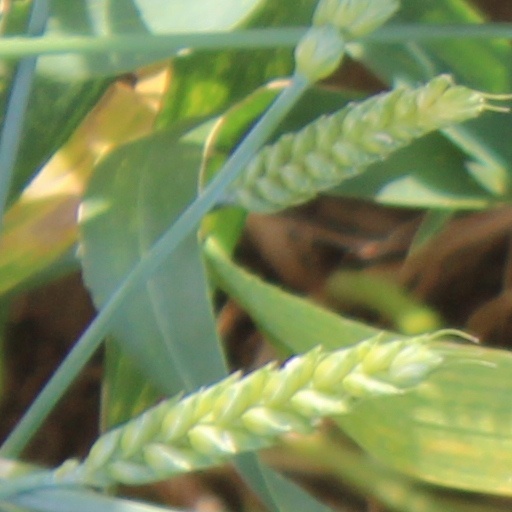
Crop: wheat